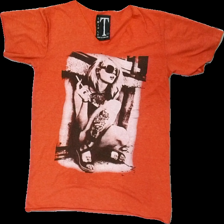
View: front
Type: T-shirt
Category: Men
Brand: Not in the list
Brand text on label: triple
Colors: Red, Black, White
Material: 83% polyester 17% cotton
Pattern: Other
Cut: Regular
Size: L
Season: All
Price range: <50
Recommended usage: Export
Description: röd t-shirt med människa fram, mycket nopprig